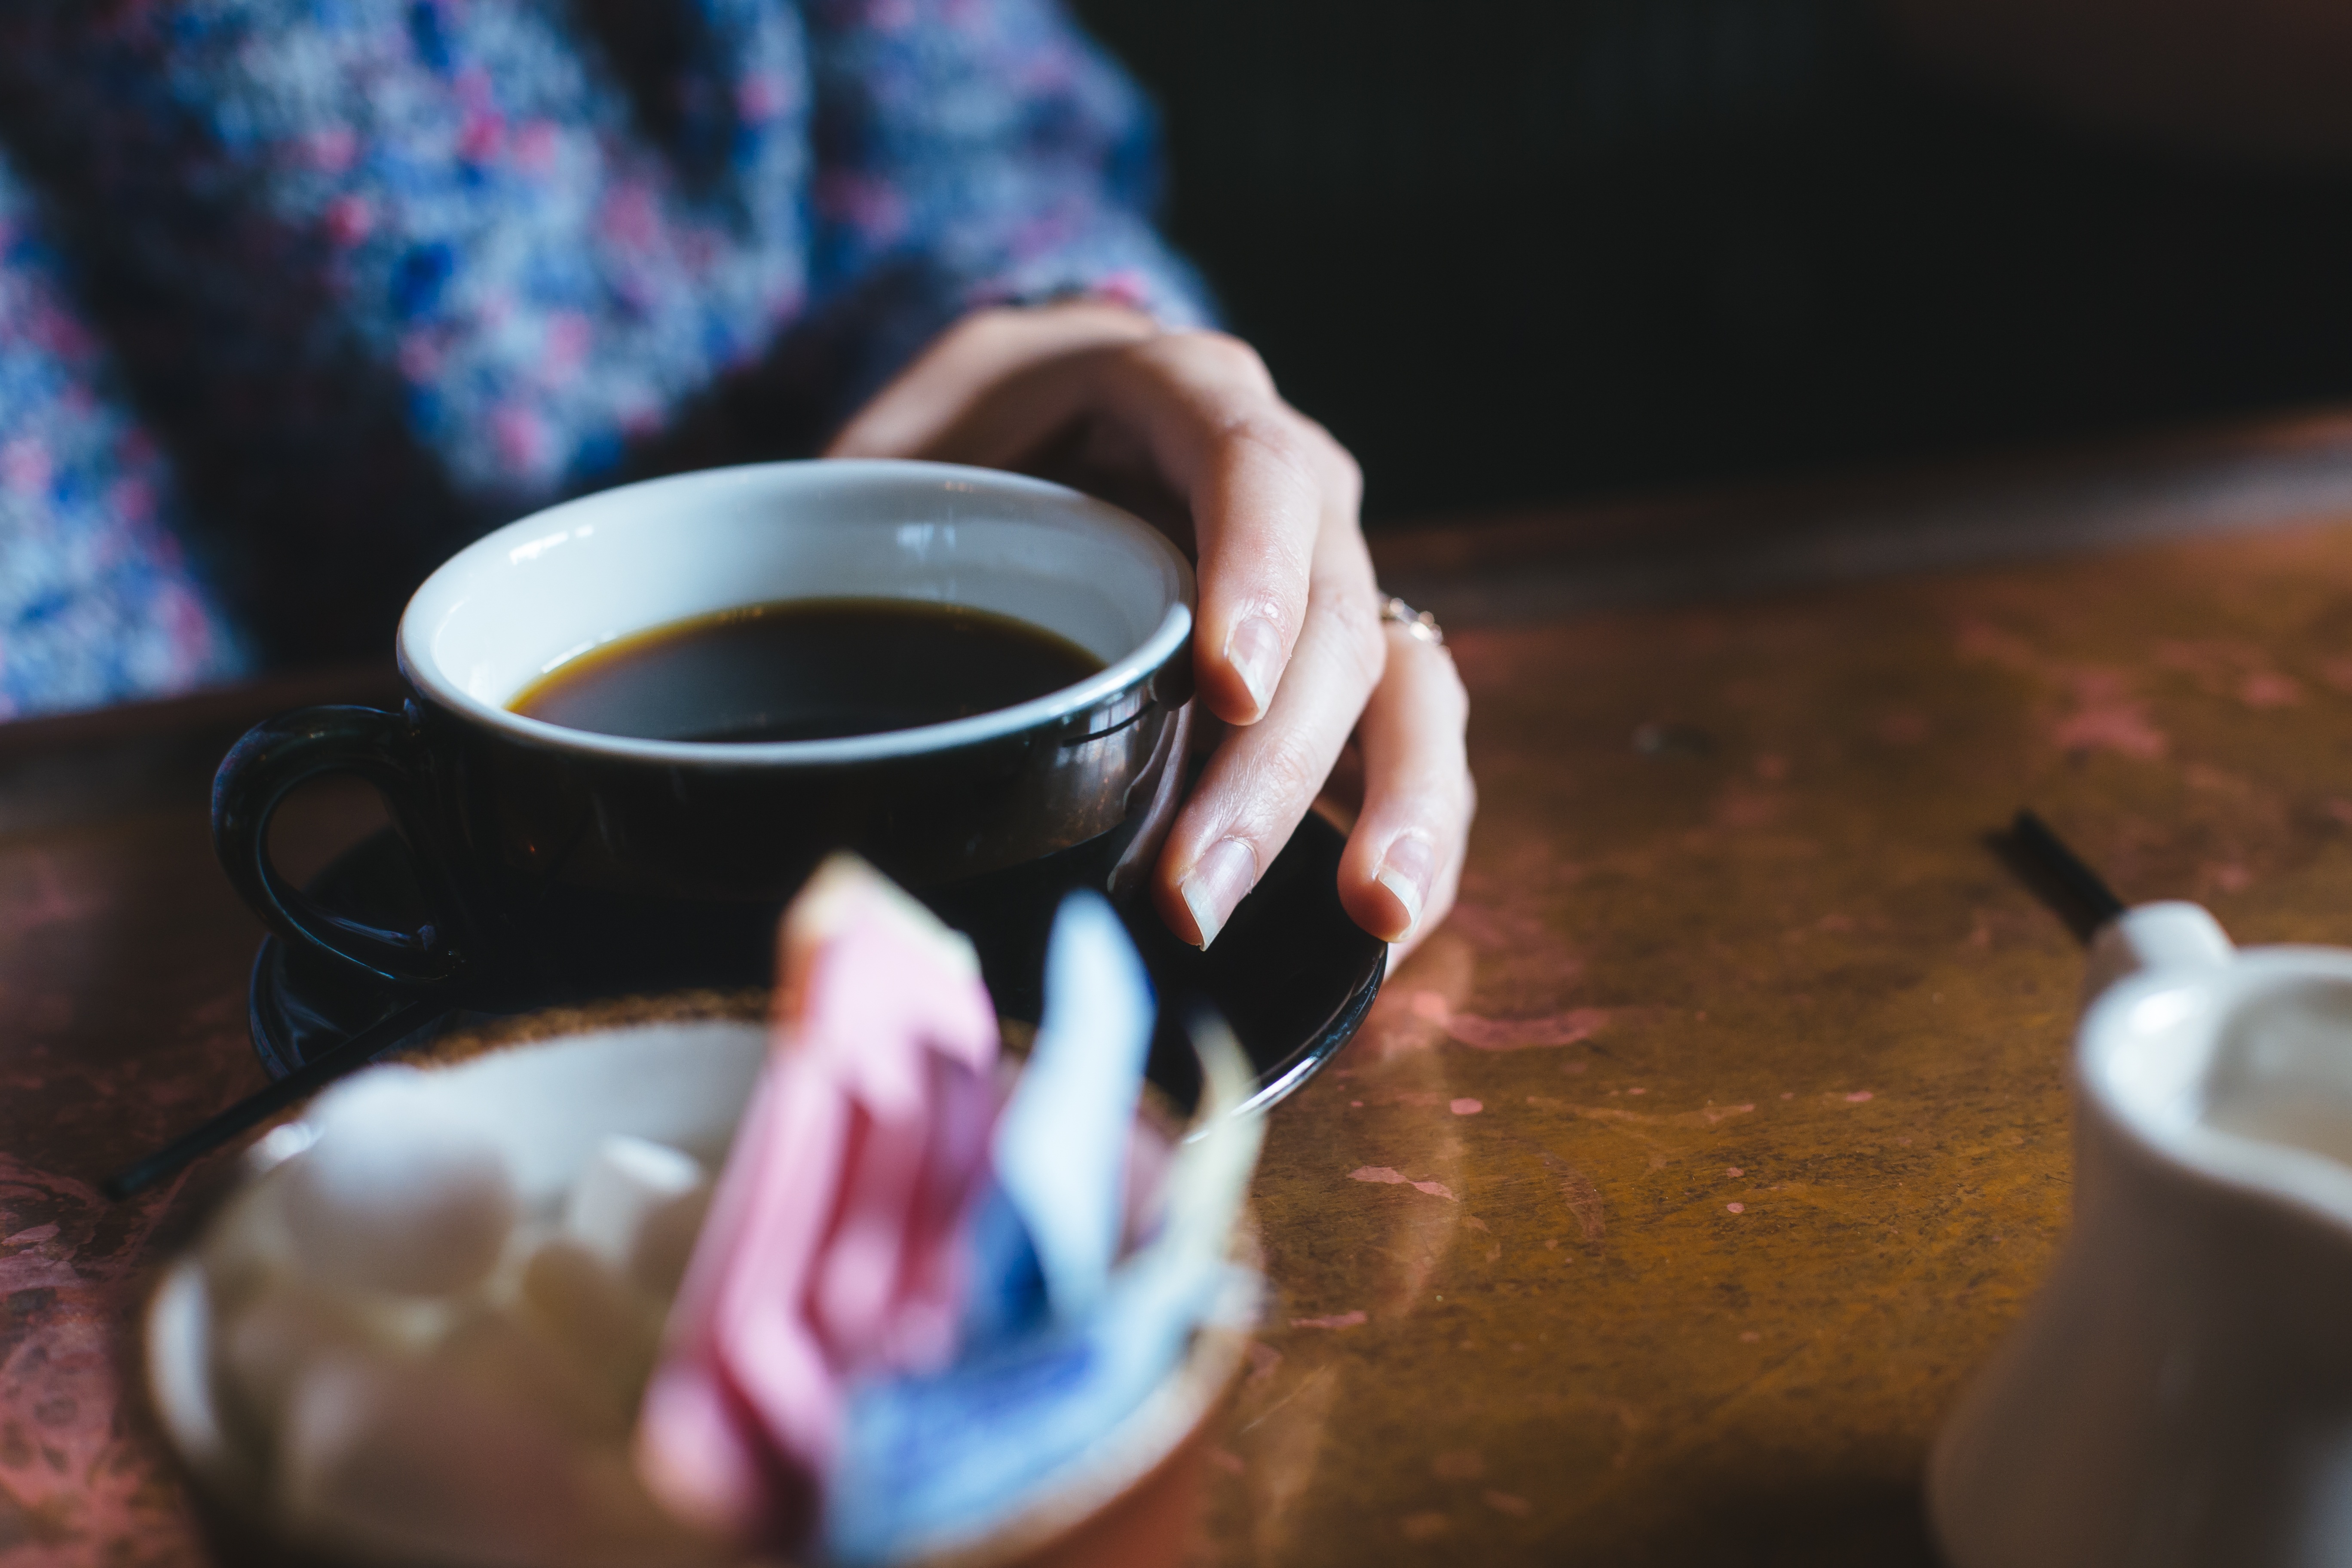
hand, table, coffee, morning, cup, food, drink, baking, mug, caffeine, sweetness, flavor, sense